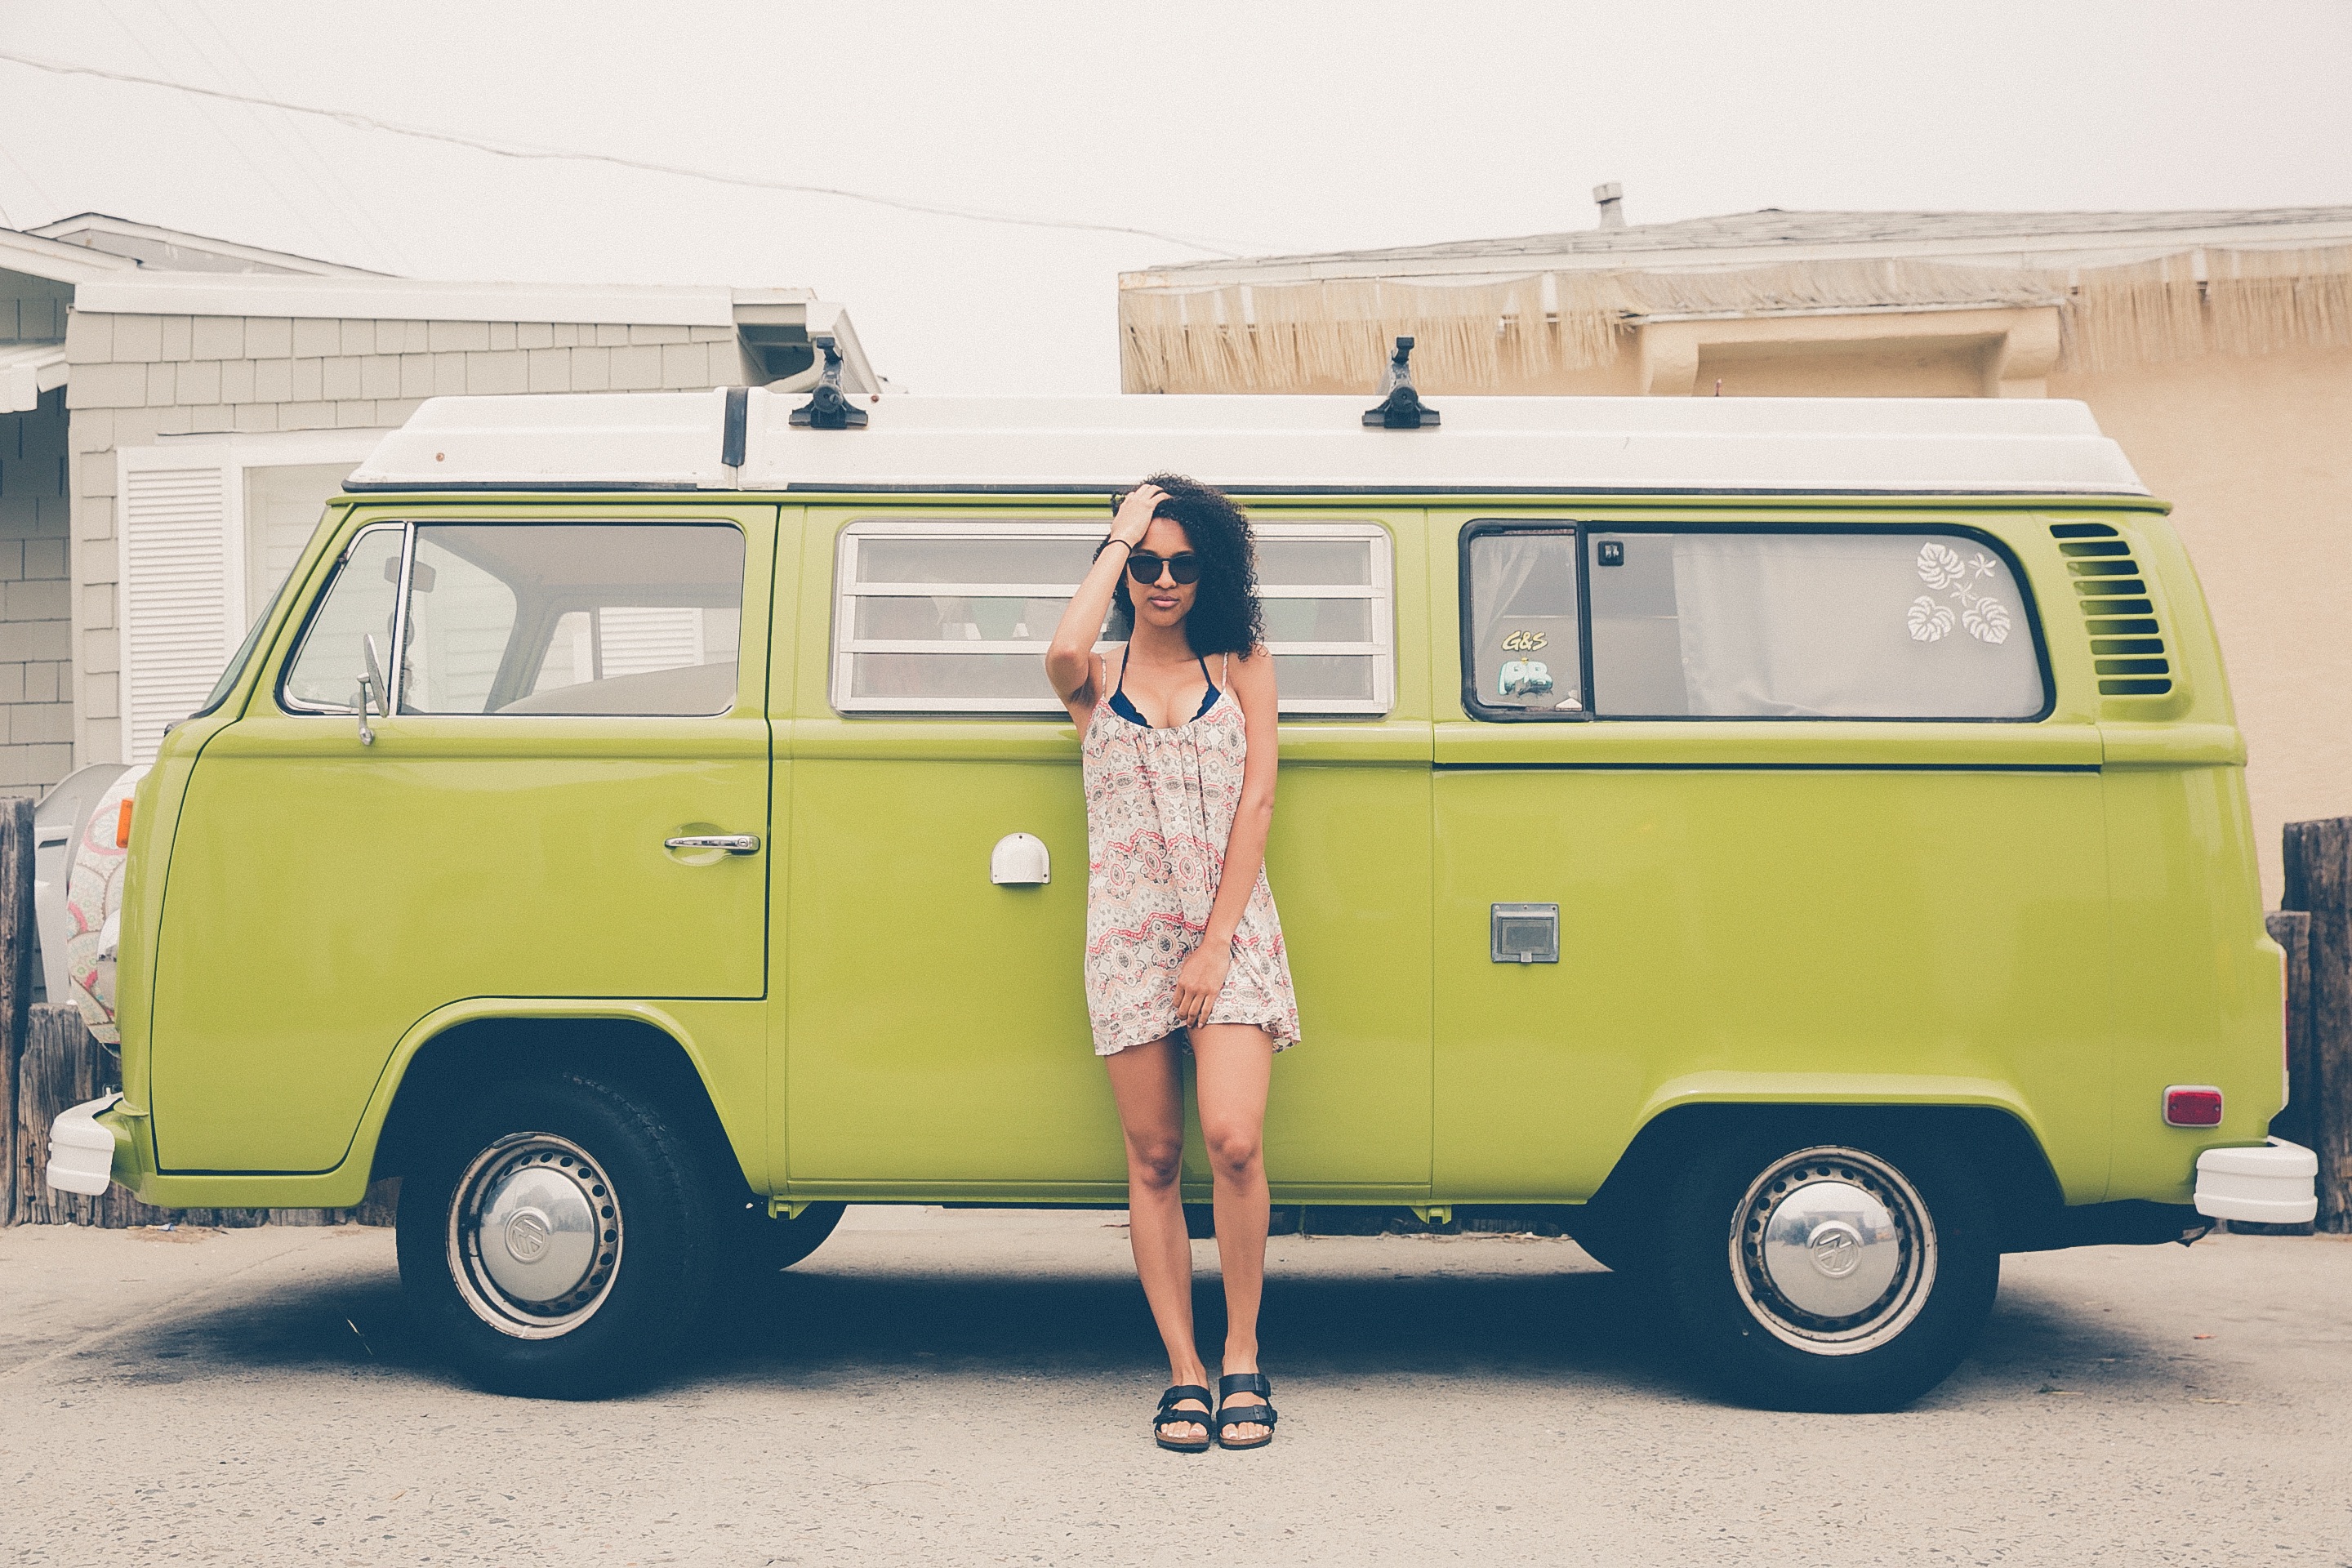
girl, woman, car, vw, volkswagen, van, green, vehicle, motor vehicle, classic, minibus, antique car, land vehicle, recreational vehicle, volkswagen type 2, automobile make, microvan